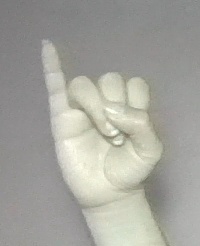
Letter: meem